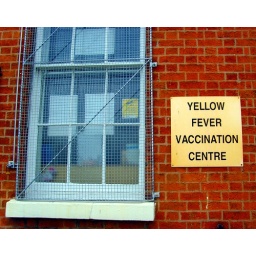
Worrying sign on a building in Liverpool